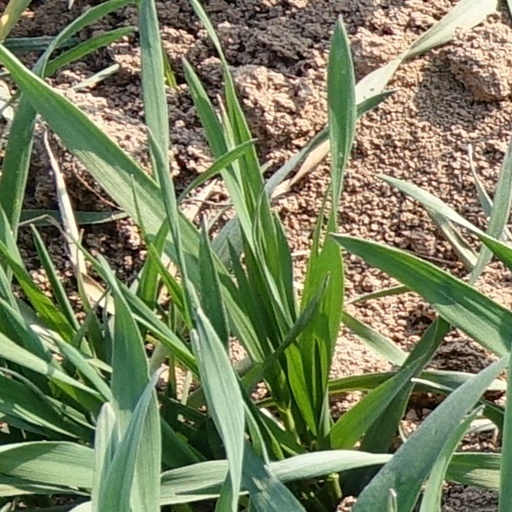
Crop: wheat